Catalina Vera

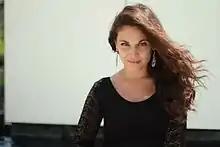

Catalina Vera Cordero (Santiago, 1 November 1987) is a Chilean film and television actress, model, dancer and producer. Known mainly for being the winner of "Cabaret Burlesque", having played "Ingrid Parra" in "Vuelve temprano" of TVN, and her performances in "Verdades Ocultas", "Directo al corazón" and "lo que callamos las mujeres".